Biography

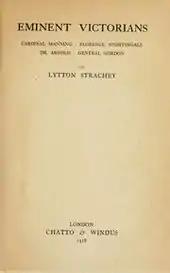
"Eminent Victorians" set the standard for 20th century biographical writing, when it was published in 1918.

British critic Lytton Strachey revolutionized the art of biographical writing with his 1918 work "Eminent Victorians", consisting of biographies of four leading figures from the Victorian era: Cardinal Manning, Florence Nightingale, Thomas Arnold, and General Gordon. Strachey set out to breathe life into the Victorian era for future generations to read. Up until this point, as Strachey remarked in the preface, Victorian biographies had been "as familiar as the "cortège" of the undertaker", and wore the same air of "slow, funereal barbarism." Strachey defied the tradition of "two fat volumes... of undigested masses of material" and took aim at the four iconic figures. His narrative demolished the myths that had built up around these cherished national heroes, whom he regarded as no better than a "set of mouth bungled hypocrites". The book achieved worldwide fame due to its irreverent and witty style, its concise and factually accurate nature, and its artistic prose.